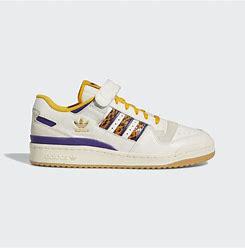
Brand: Adidas
Model: Forum 84